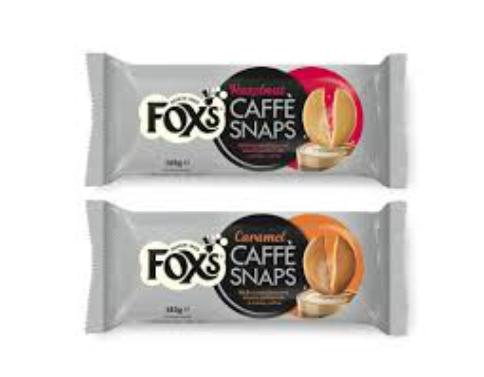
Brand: Fox's Biscuits
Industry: Food